Lizhuang, Yibin

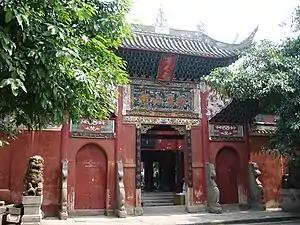
The Yuwanggong (Yuwang Temple) in Lizhuang

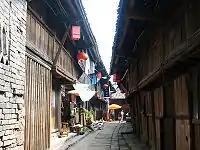
Street in Lizhuang

Lizhuang (李庄镇) is a historic town in Yibin, Sichuan Province, China.